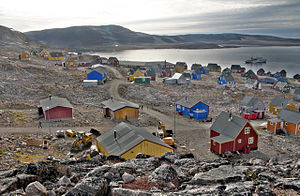
Ittoqqortoormiit
"Ittoqqortoormiit er en by i Østgrønland med 469 indbyggere, der hører under Sermersooq Kommune. Navnet betyder ""de store huse"" og henviser til, at kirke, sygehus osv. er samlet her.